Mariupol

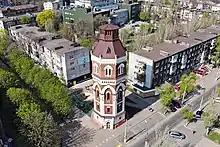
Old Water Tower

Tourist attractions are mainly on the coast of the Sea of Azov. Around the city a strip of resort settlements was established: Melekino, , Yalta, Donetsk Oblast, Sedovo, Bezymennoye, Sopino, ,